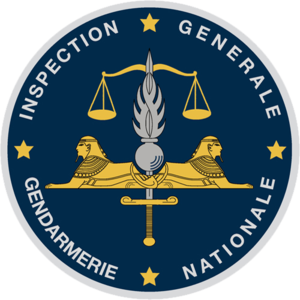
Insigne de l'Inspection générale de la Gendarmerie nationale (IGGN)
L’inspection générale de la Gendarmerie nationale voit le jour à la suite du décret nᵒ 2009-1727 du 30 décembre 2009, à la faveur de l'intégration de la Gendarmerie au ministère français de l'Intérieur.